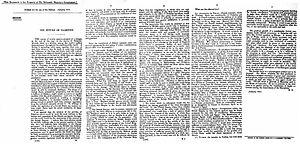
La déclaration Balfour de 1917 est une lettre ouverte datée du 2 novembre 1917 et signée par Arthur Balfour, le Foreign Secretary britannique. Elle est adressée à Lord Lionel Walter Rothschild, éminence de la communauté juive britannique et financier du mouvement sioniste, aux fins de retransmission.